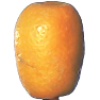
Label: Kumquats 1